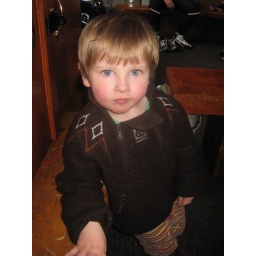
Hanging out in the lodge after a great blue sky ski day. March 2010.